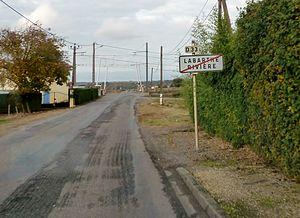
Sortie de Labarthe-Rivière
Labarthe-Rivière est une commune française située dans le département de la Haute-Garonne, en région Occitanie.